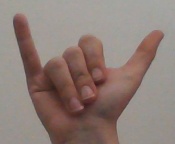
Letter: ya